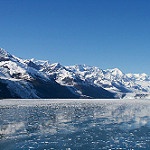
Scene: Outdoor